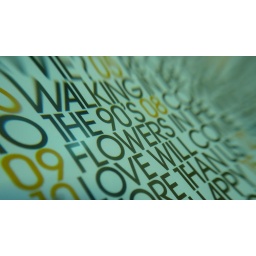
09 flowers in the window